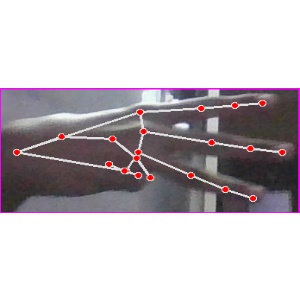
अक्षर: भ